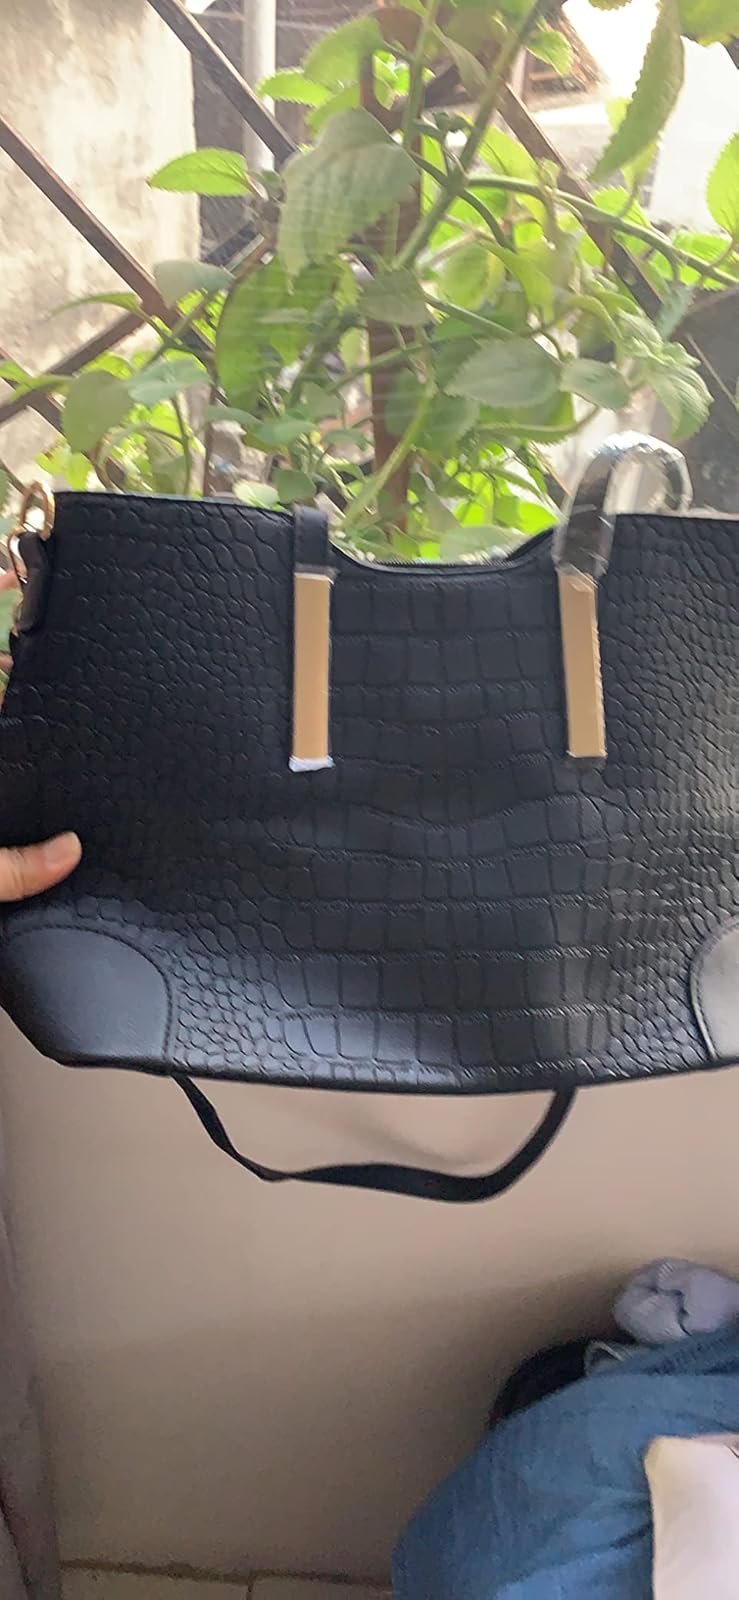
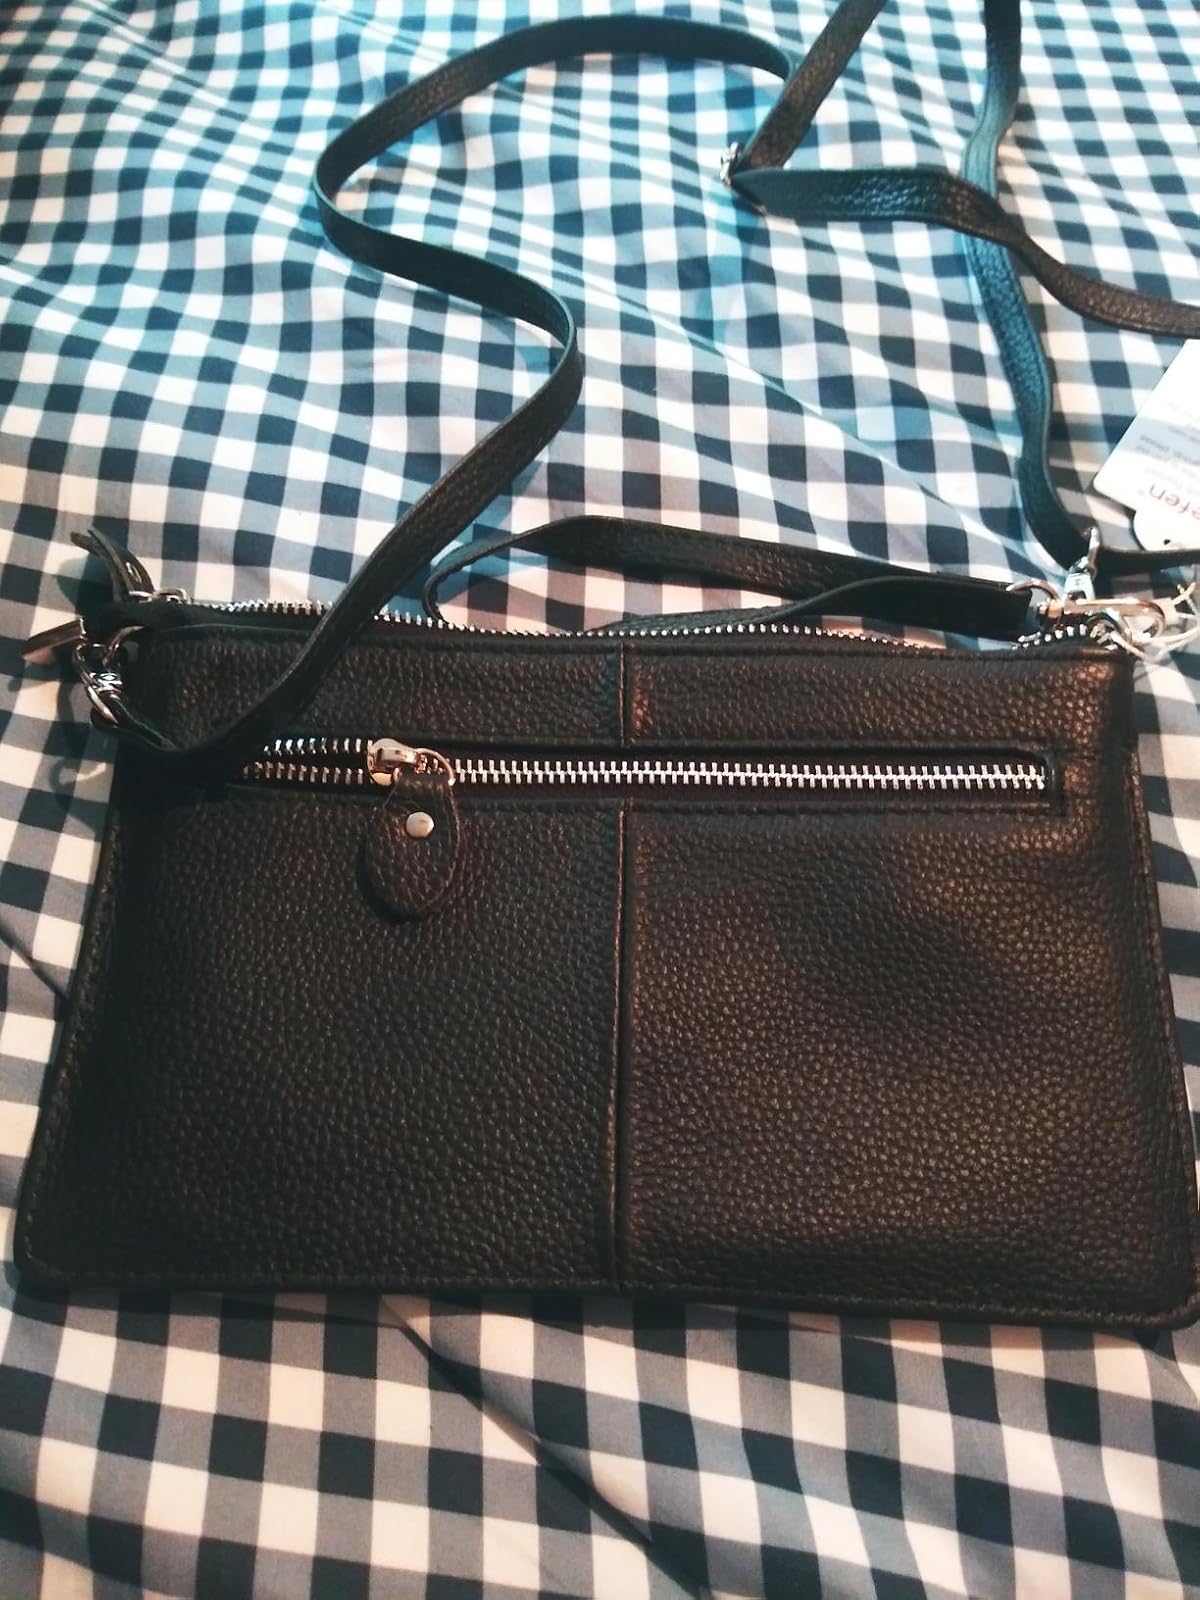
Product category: accessories_handbag
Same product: no